Tatya Tope

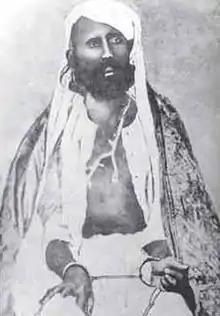
Tantya Tope after his capture in 1859

Tantia Tope (also spelled Tatya Tope, : ]; 16 February 1814 — 18 April 1859) was an Indian general in the Indian Rebellion of 1857 against the British East India Company.